University of Paris

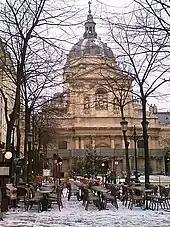
The Sorbonne covered by snow.

To allow poor students to study the first college des dix-Huit was founded by a knight returning from Jerusalem called Josse of London for 18 scholars who received lodgings and 12 pence or denarii a month.